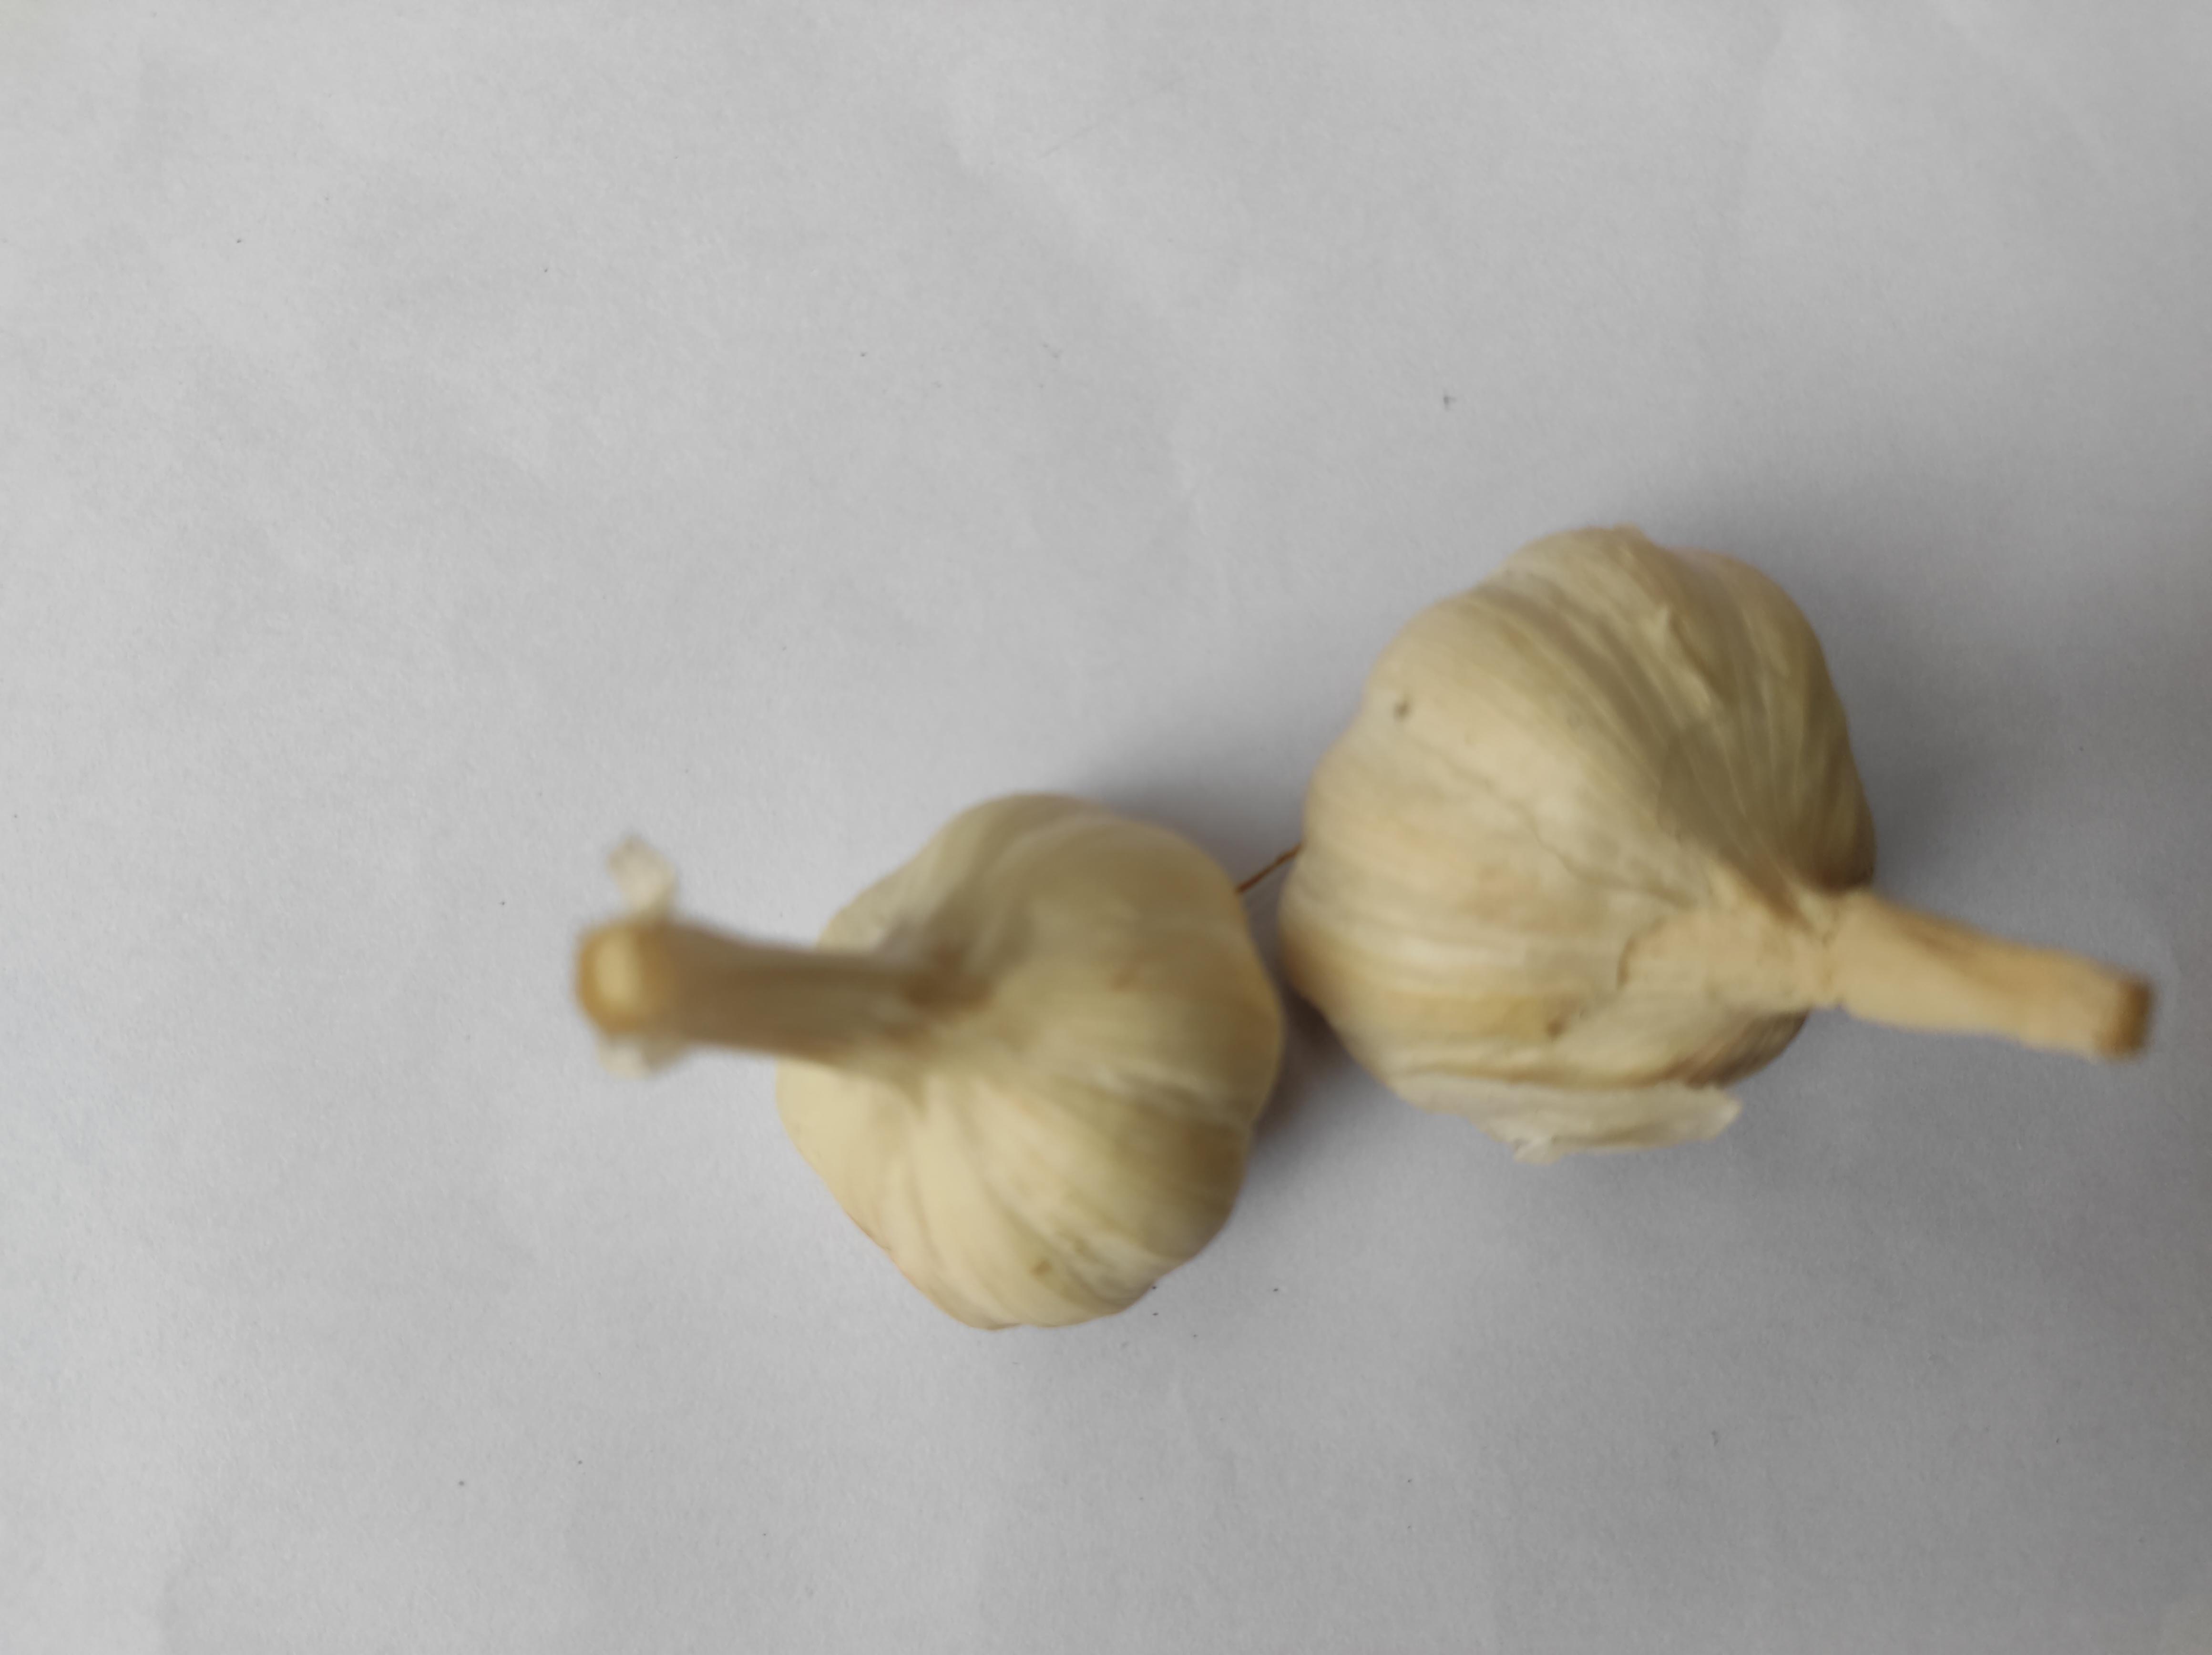
Label: Garlic